Langao Road station

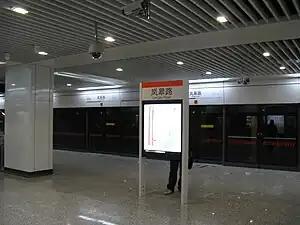
Station platform

Langao Road is a station on Line 7 of the Shanghai Metro, located in Putuo District. It opened in 2009.